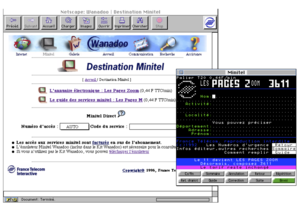
La Home Page de Wanadoo et son émulateur Minitel - 1996
Wanadoo est une ancienne filiale de France Télécom qui a lancé son activité de fournisseur d'accès à Internet dès 1995 et dont les activités ont été, au plus tard en 2006, soit cédées soit intégrées sous la marque Orange de France Télécom. En 2000, date d'introduction en bourse, elle tirait son chiffre d'affaires pour l'essentiel de l'annuaire Pages jaunes. À son apogée, elle était présente dans plusieurs autres pays, dont le Maroc, le Royaume-Uni et le Liban.